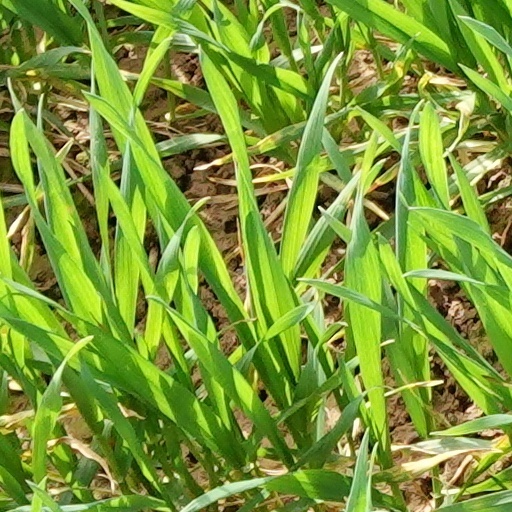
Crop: wheat